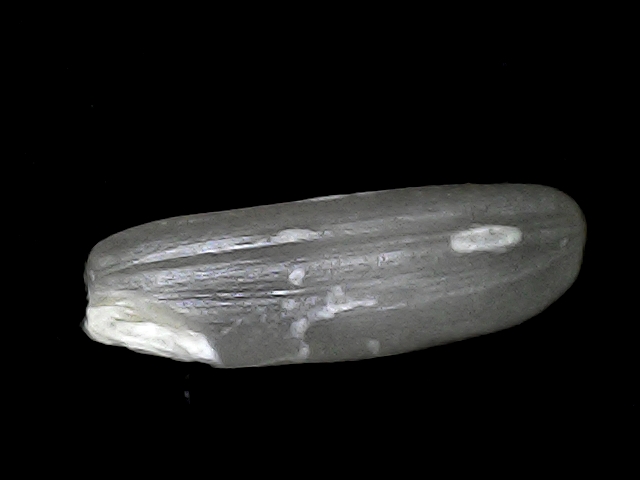
Rice variety: BD75